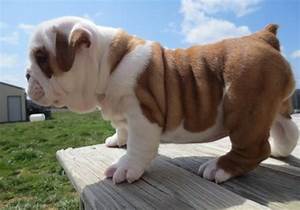
Label: cane